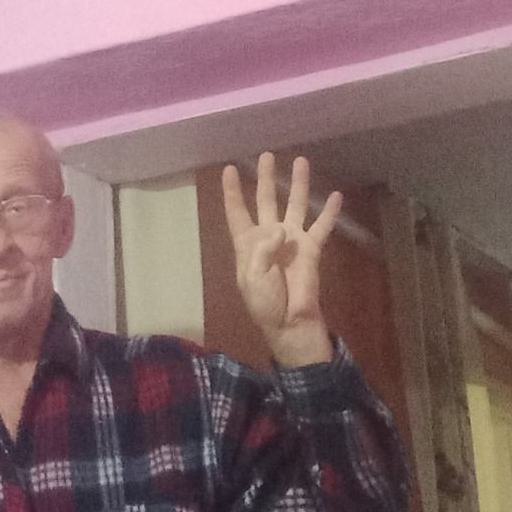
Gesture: four